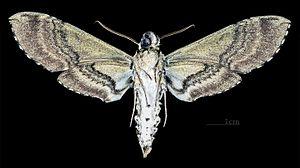
Manduca boliviana est une espèce de lépidoptères de nuit de la famille des Sphingidae, de la sous-famille des Sphinginae et de la tribu des Sphingini.